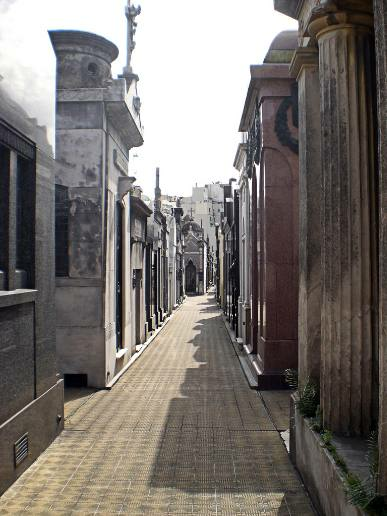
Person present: No